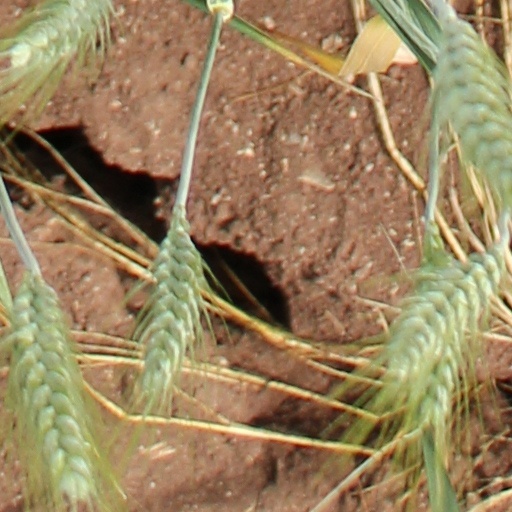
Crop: wheat